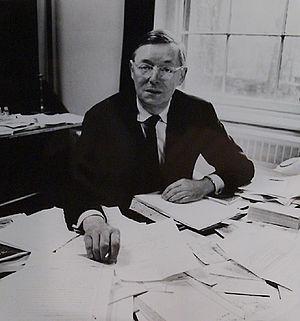
John Wyndham Pope-Hennessy, né à Belgravia en Londres le 13 décembre 1913 et mort à Florence le 31 octobre 1994, est un historien de l'art, conservateur et directeur de musées. Spécialiste de la Renaissance italienne, il fut le directeur du Victoria and Albert Museum, puis du British Museum.